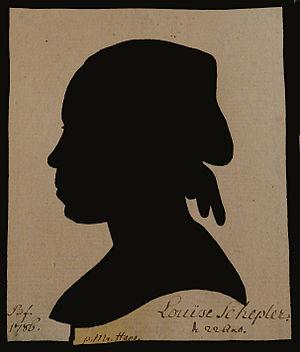
Silhouette de Louise Scheppler (1763-1837), âgée de 22 ans (servante du pasteur Oberlin), réalisée par lui (Musée Oberlin)
Sara Banzet est l'inventrice du « poêle à tricoter », accueil de jeunes enfants qui préfigure l'école maternelle. Elle fut une collaboratrice du pasteur Oberlin, qui reprit et développa son initiative.
Louise Scheppler était une « maîtresse de maternelle » et à partir de 1778 la collaboratrice la plus proche du pasteur Jean-Frédéric Oberlin.